Broad Street railway station (England)

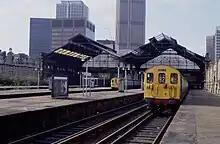
A pair of Class 501s at Broad Street in April 1983

In the early years of the 20th century, the North London Line suffered a reduction in passengers and, especially, revenue, owing to the expansion of the bus, tram and Underground networks. In 1909, the NLR passed general handling of trains to the LNWR. By 1913, numbers had dropped to 44.6 per cent compared to 1900, and by 1921 to only 23.3 per cent and the patronage of Broad Street station declined accordingly. On 8 September 1915, the station was damaged by a Zeppelin attack.